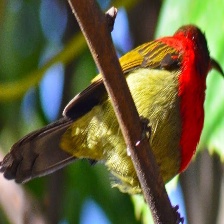
Species: CRIMSON SUNBIRD
Scientific name: AETHOPYGA SIPARAJA